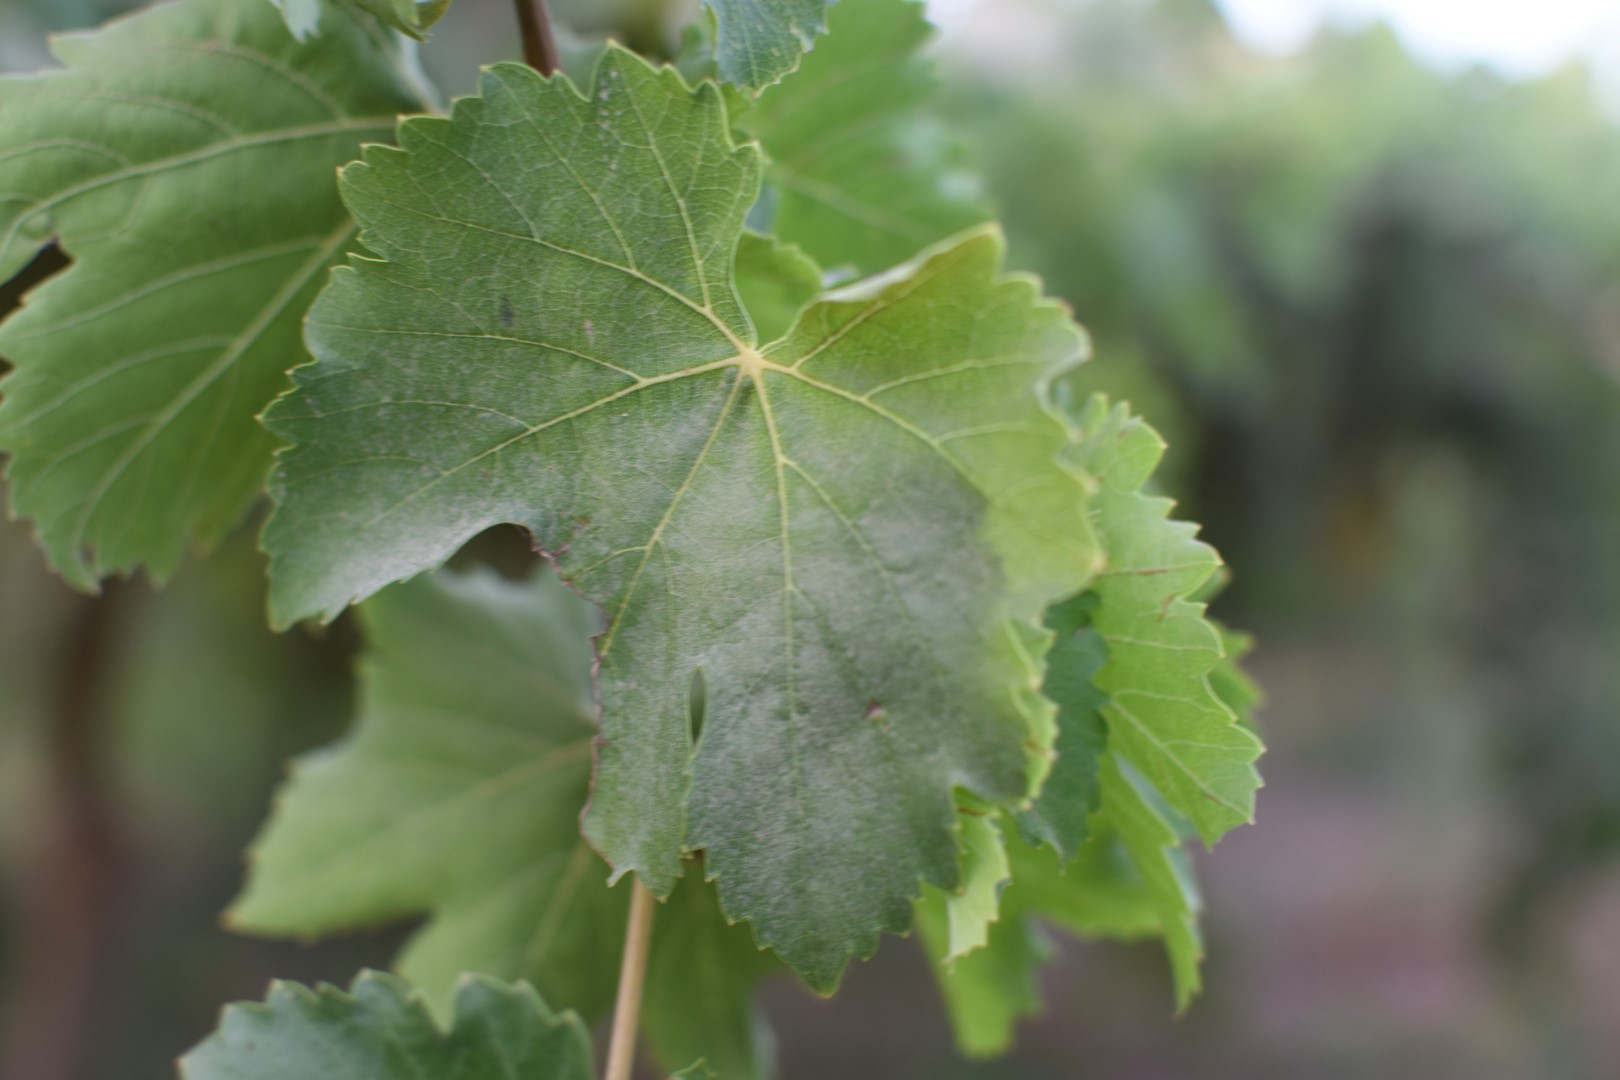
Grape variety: Thompson Seedless